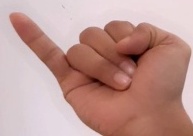
ASL sign: J